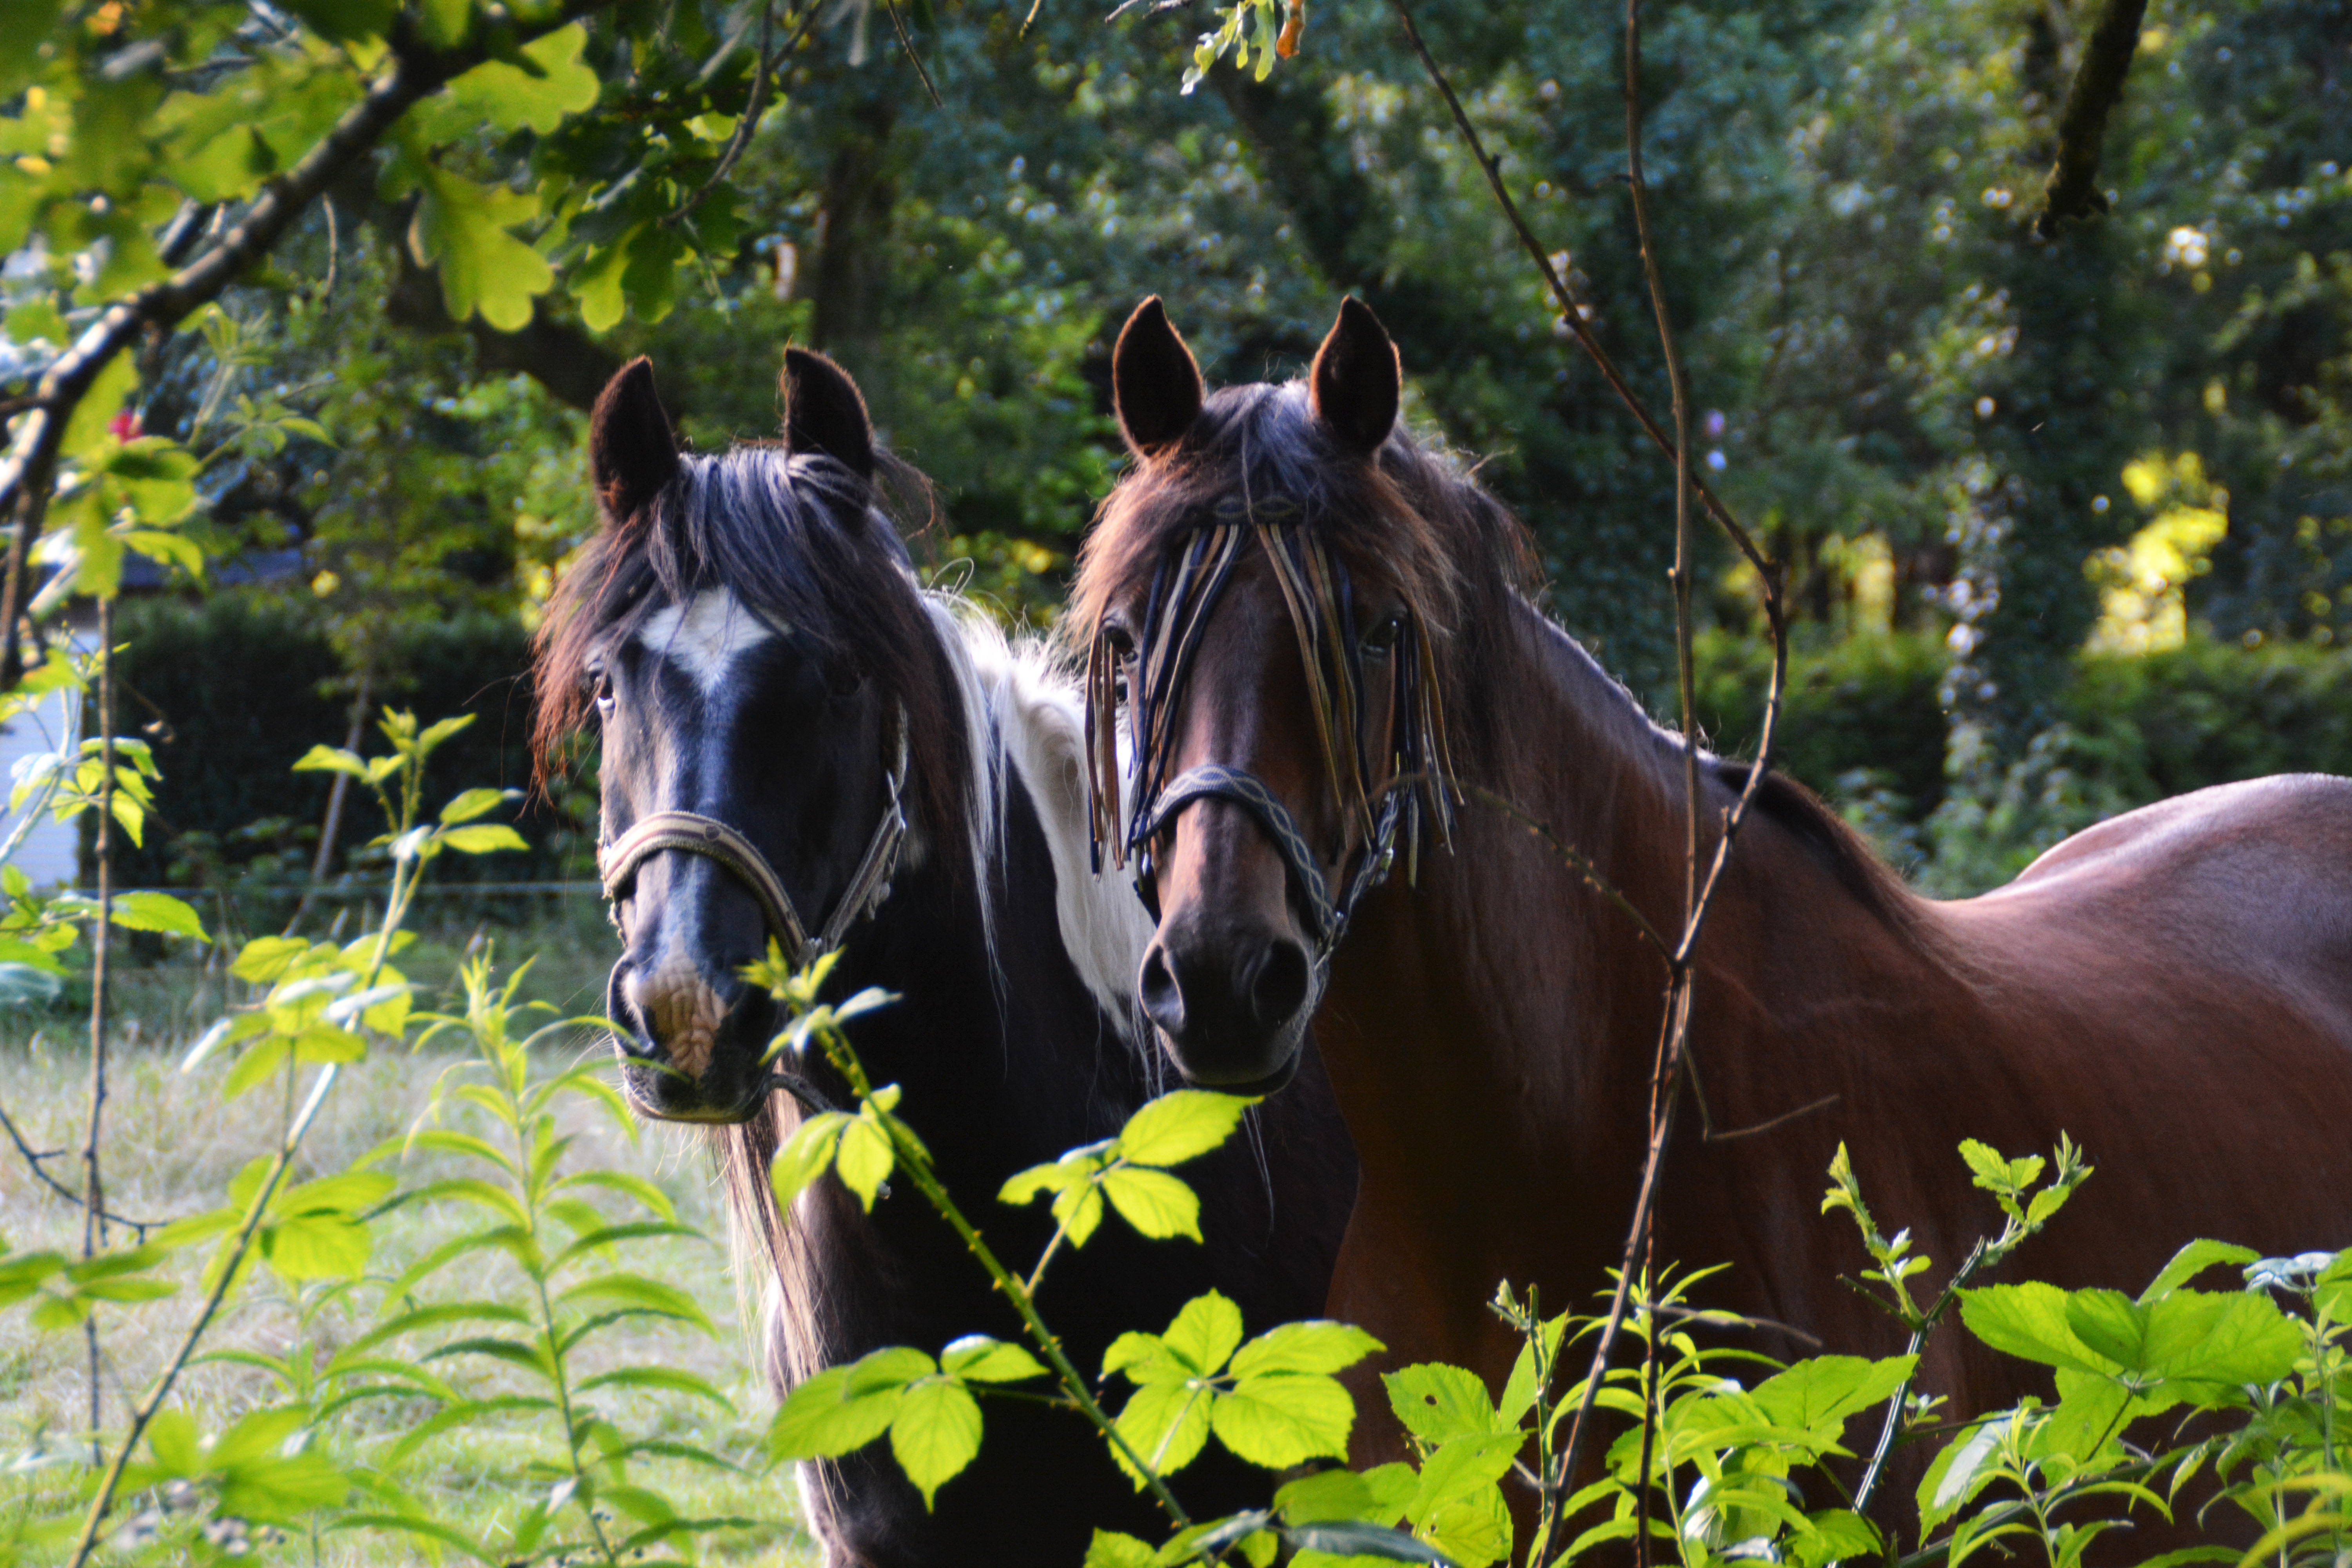
flower, wildlife, jungle, pasture, horse, mammal, stallion, mane, together, fauna, friends, mare, eventing, trail riding, horse like mammal, mustang horse